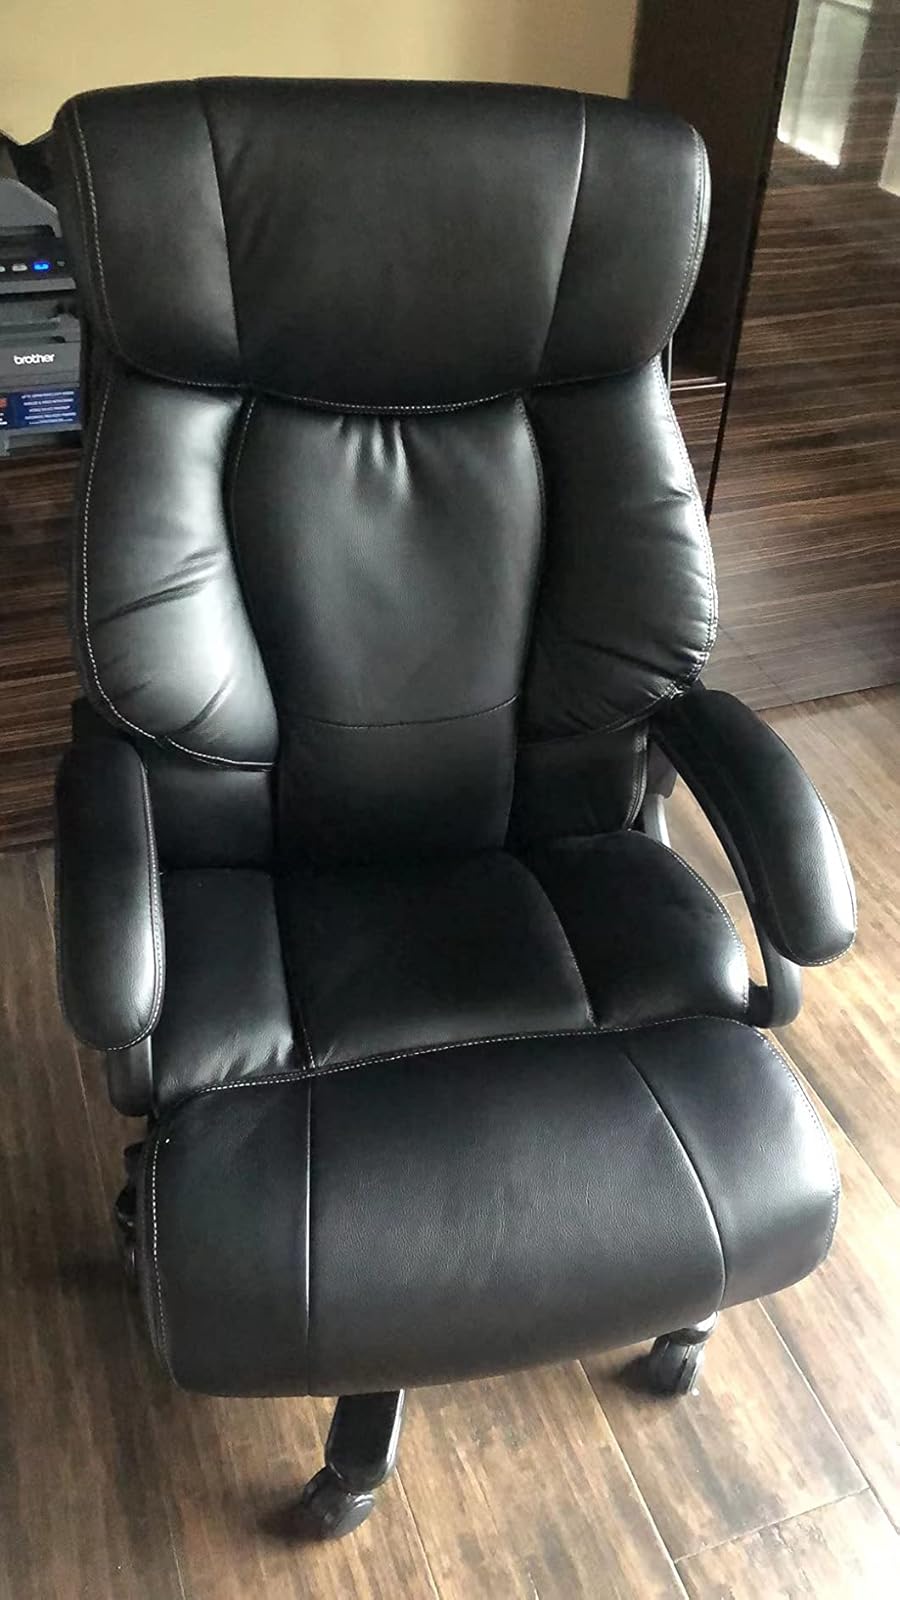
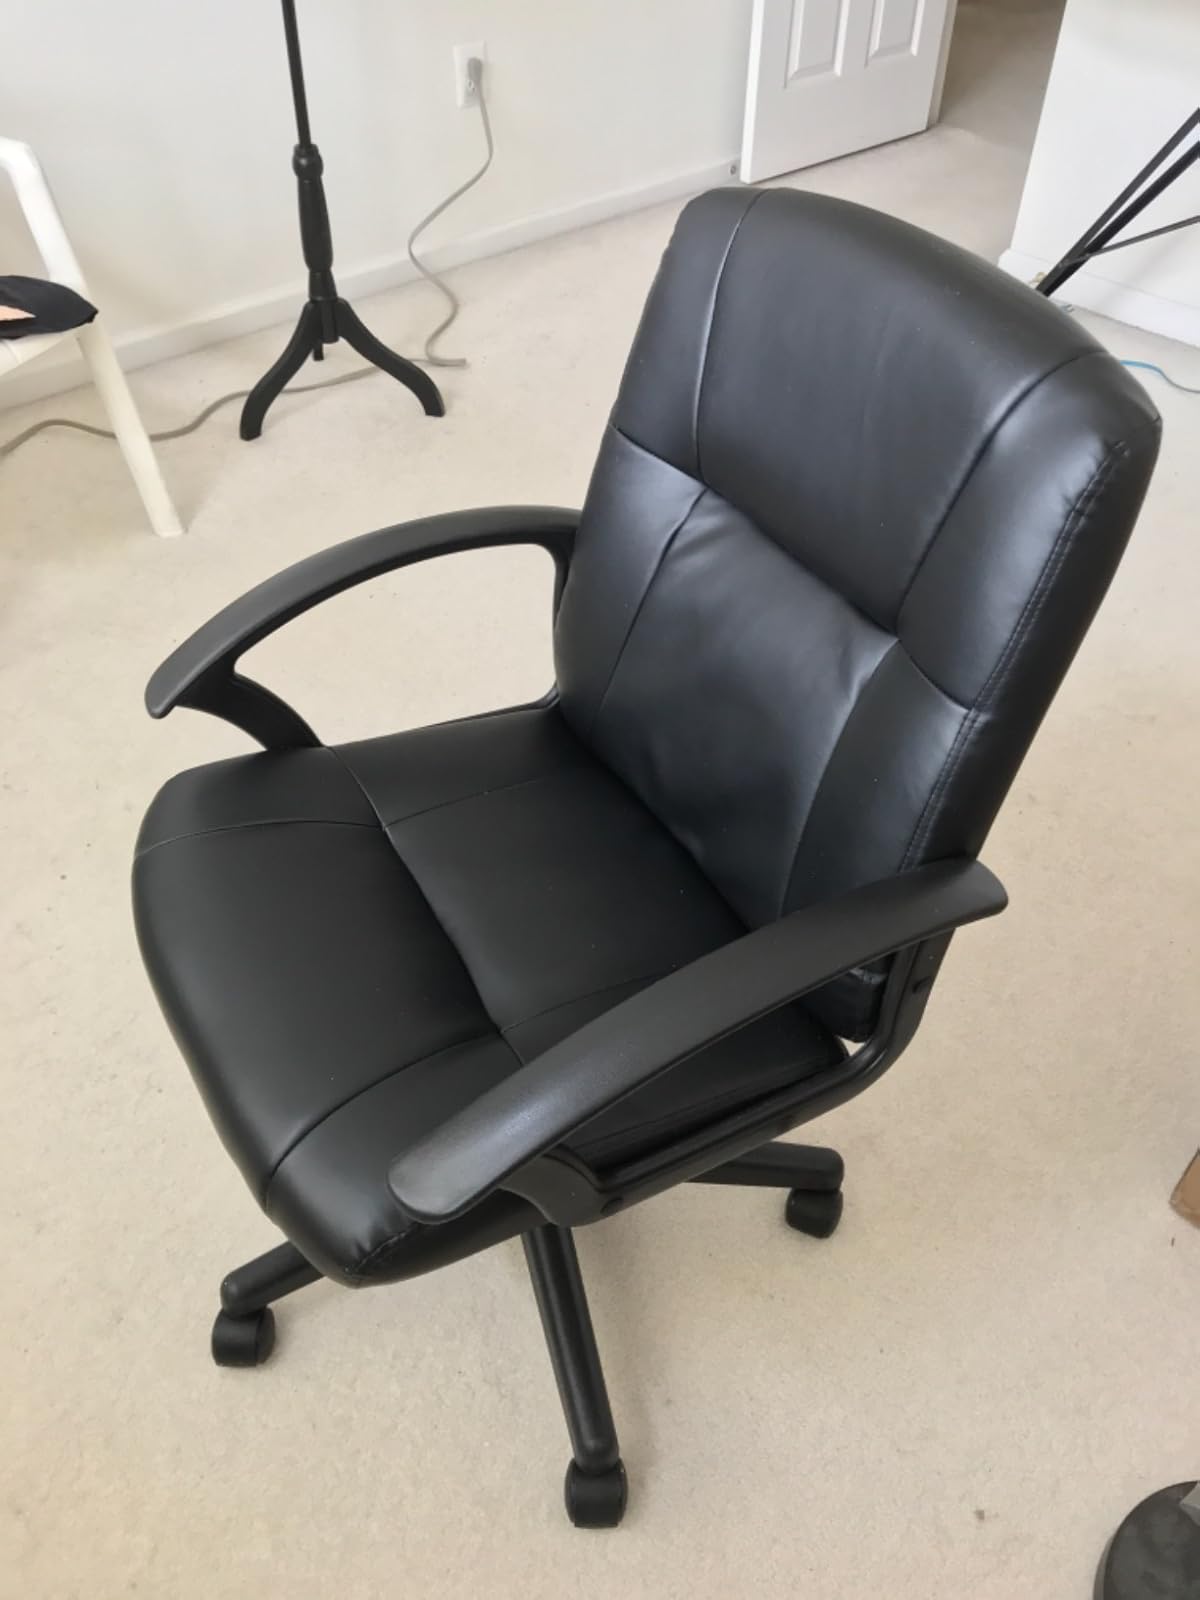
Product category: items_chair
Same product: no